Maud Bruce

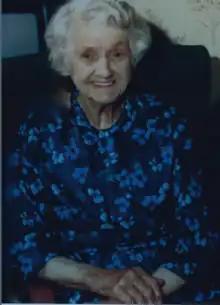
Maud Bruce on her 100th birthday.

Maud Ellen Bruce was born on 20 December 1894. She lived with her parents, Thomas and Emma, and her eight siblings and grew up in Coundon, County Durham. Her father worked as a coalminer. By 1911, aged sixteen, she worked as a general domestic servant.